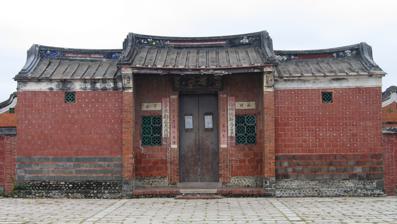
Building: Yusan Hall
Country: Taiwan
Year built: 1884
Former residence in Yongjing, Changhua County, Taiwan Yusan Hall 餘三館 General information Type mansion Location Yongjing , Changhua County , Taiwan Coordinates 23°54′45.8″N 120°32′30.4″E / 23.912722°N 120.541778°E / 23.912722; 120.541778 Completed 1884 The Yusan Hall ( traditional Chinese : 餘三館 ; simplified Chinese : 余三馆 ; pinyin : Yúsān Guǎn ) is private mansion in Yongjing Township , Changhua County , Taiwan . History The building was built during the reign of Tongzhi Emperor in 1884 by Chen Yu-kuang, the 15th generation of the Chen family. The mansion was constructed in 7.5 years. Architecture The main structure has been well preserved in its original Qing Dynasty architecture. Transportation The building is accessible south west of Yongjing Station of Taiwan Railways . See also List of tourist attractions in Taiwan References